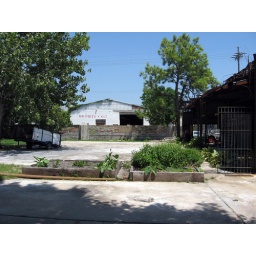
Piety street near Chartres, the Ironworks warehouse.  Snoball truck in front!